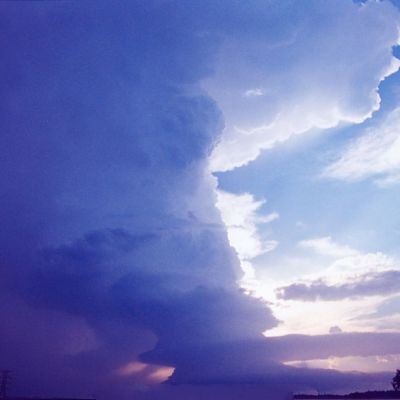
Cloud type: Cumulonimbus (Cb)